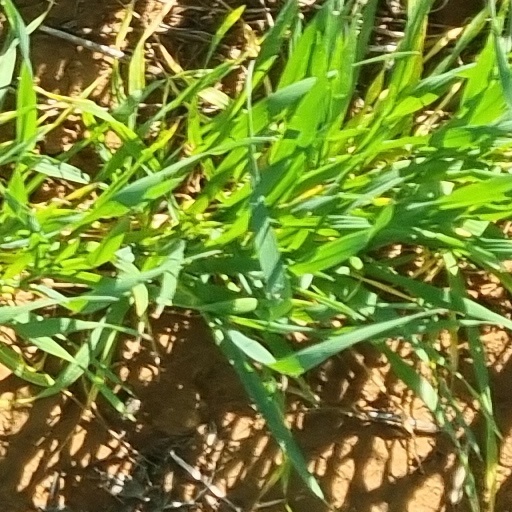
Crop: wheat